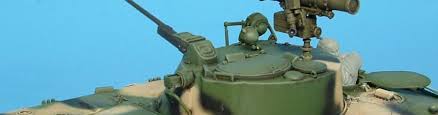
Label: BMD